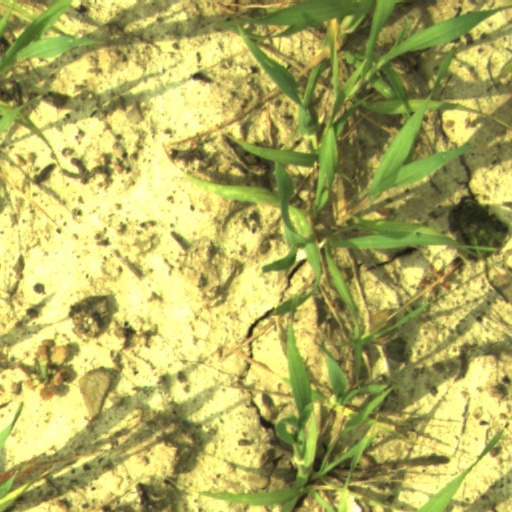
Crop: wheat